La Fayette-class frigate

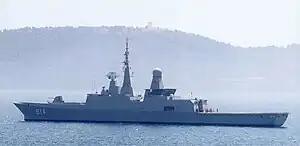
Saudi Arabian ship "Makkah" (814)

The three "Al Riyadh"-class ships are an expanded anti-air version of the French "La Fayette" class, displacing about and extended to in length.